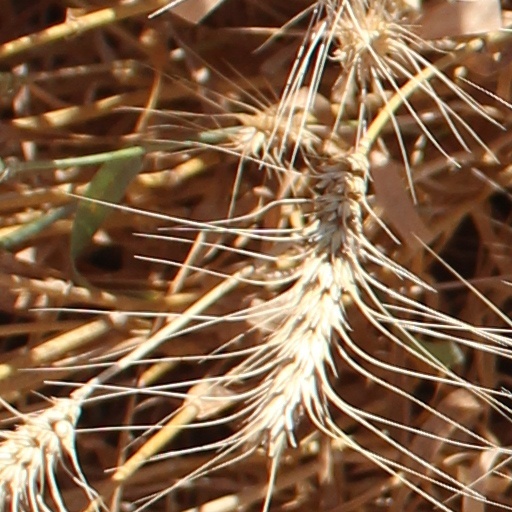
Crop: wheat